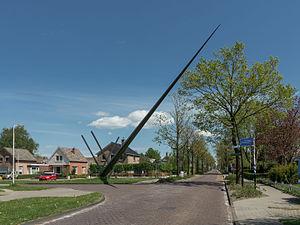
Ureterp est un village situé dans la commune néerlandaise d'Opsterland, dans la province de la Frise. Son nom en frison est Oerterp. Le 1ᵉʳ janvier 2008, le village comptait 4 610 habitants.